Catholic peace traditions

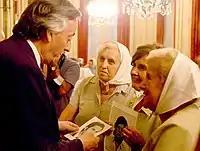
The Mothers of the Plaza de Mayo with Néstor Kirchner, president of Argentina, in 2005.

Under the guidance of Archbishop Hélder Câmara, the Catholic church in Brazil became an outspoken critic of the 1964-85 military dictatorship and a powerful movement for social change.